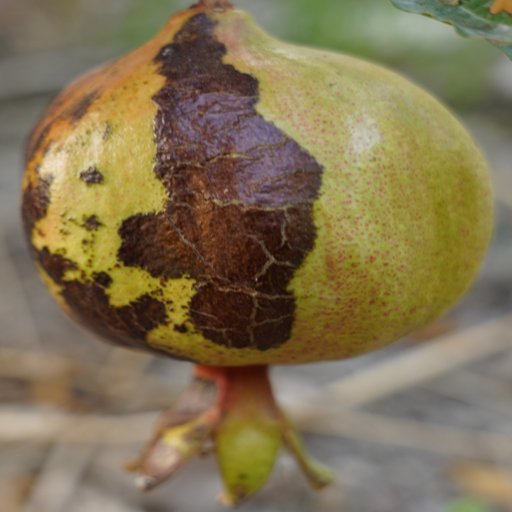
Label: Colletotrichum spp